List of mango cultivars

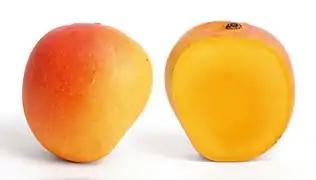
Mangos of the Kensington Pride cultivar

Most commercial cultivars belong to "Mangifera indica", while a few commercial varieties grown in Southeast Asia belong to other "Mangifera" species. Southeast Asia, India, Australia, the United States and some African countries cultivate locally selected varieties, while most other countries grow cultivars developed in Florida.